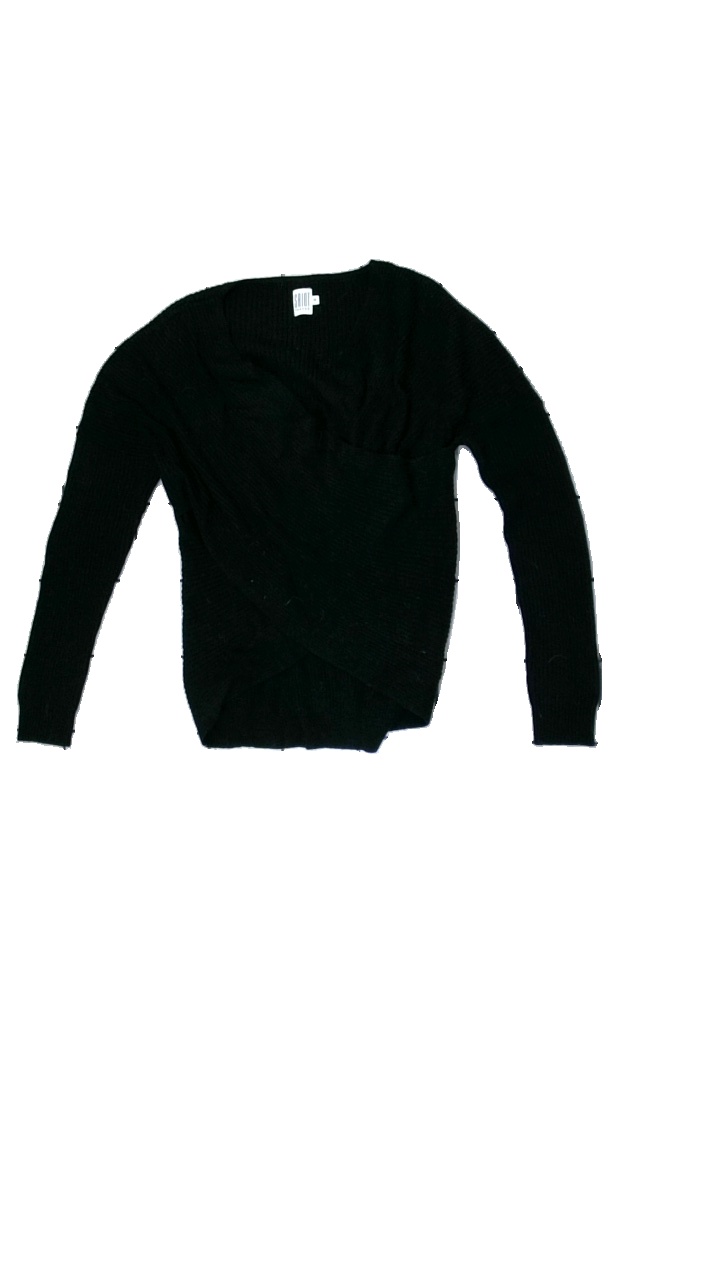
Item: Sweater (Ladies)
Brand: Saint Tropez
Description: Black knitted sweater
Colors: Black
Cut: Regular
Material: Unknown
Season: All
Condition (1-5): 5
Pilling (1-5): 5
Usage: Reuse
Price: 50-100